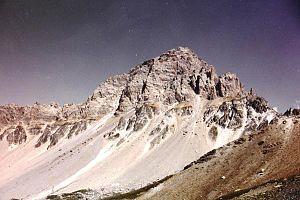
Le Grand Galibier Italiano: Il Grand Galibier.